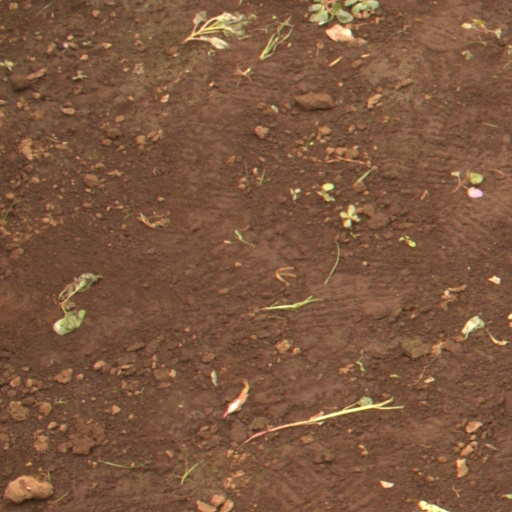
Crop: soybean